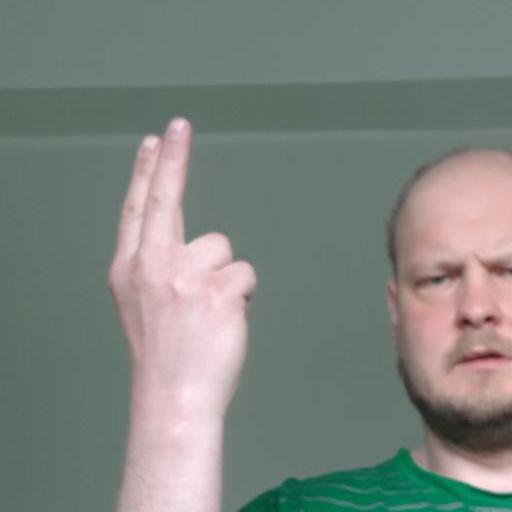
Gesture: two_up_inverted